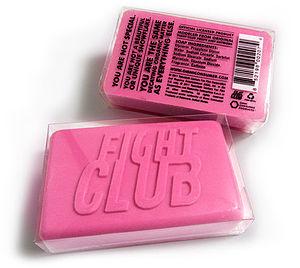
Fight Club [faɪt klʌb] est un film américain de David Fincher, sorti en 1999 et adapté du roman éponyme de Chuck Palahniuk publié en 1996. Le narrateur est un homme qui, trouvant peu de satisfaction dans son activité professionnelle et sa vie en général, crée avec l'énigmatique Tyler Durden, personnage anticonformiste, un club de combats clandestins permettant à ses membres d'évacuer leur mal-être par la violence. Le film a pour interprètes principaux Edward Norton, Brad Pitt et Helena Bonham Carter.